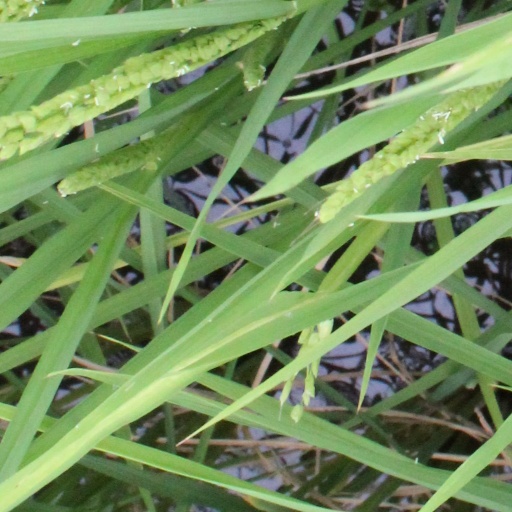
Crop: rice